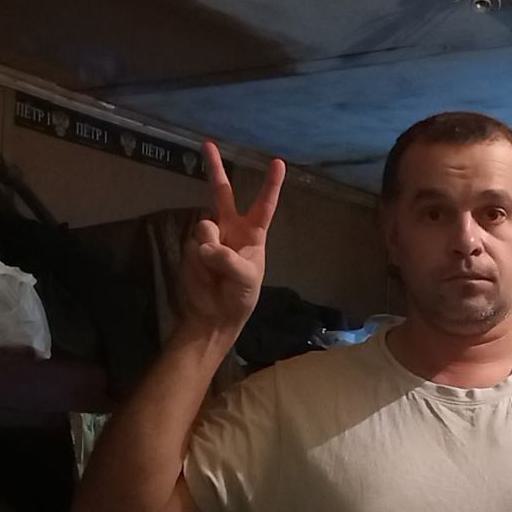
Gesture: peace